Michael Warren II

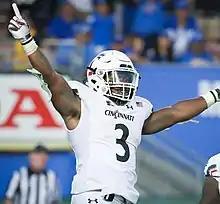
Warren with the Cincinnati Bearcats in 2018

Michael Warren II (born November 12, 1998) is an American former football running back. In high school, he won Ohio's Mr. Football Award while playing for Central Catholic in Toledo. He attended the University of Cincinnati and played for the Bearcats, where he holds their single-season rushing touchdowns record. He signed with the Philadelphia Eagles as an undrafted free agent in 2020 and has also been a member of the Carolina Panthers and Washington Football Team.